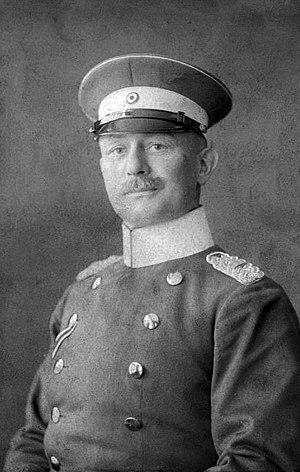
Cet article liste les leaders des Empires centraux durant la Première Guerre mondiale soit les principales personnalités politiques et militaires ayant soutenu ou œuvré pour les Empires centraux lors de la Première Guerre mondiale.
Paul Emil von Lettow-Vorbeck, né à Sarrelouis le 20 mars 1870 et mort à Hambourg le 9 mars 1964, est un général allemand, commandant des troupes allemandes en Afrique orientale allemande pendant la Première Guerre mondiale. Ce fut la seule campagne coloniale de la guerre où l'Allemagne est restée militairement invaincue et où elle a pu envahir et ravager des possessions britanniques et portugaises.